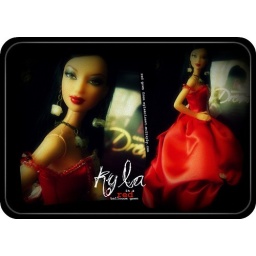
My Kyla in a red &amp;amp; black ball gown..